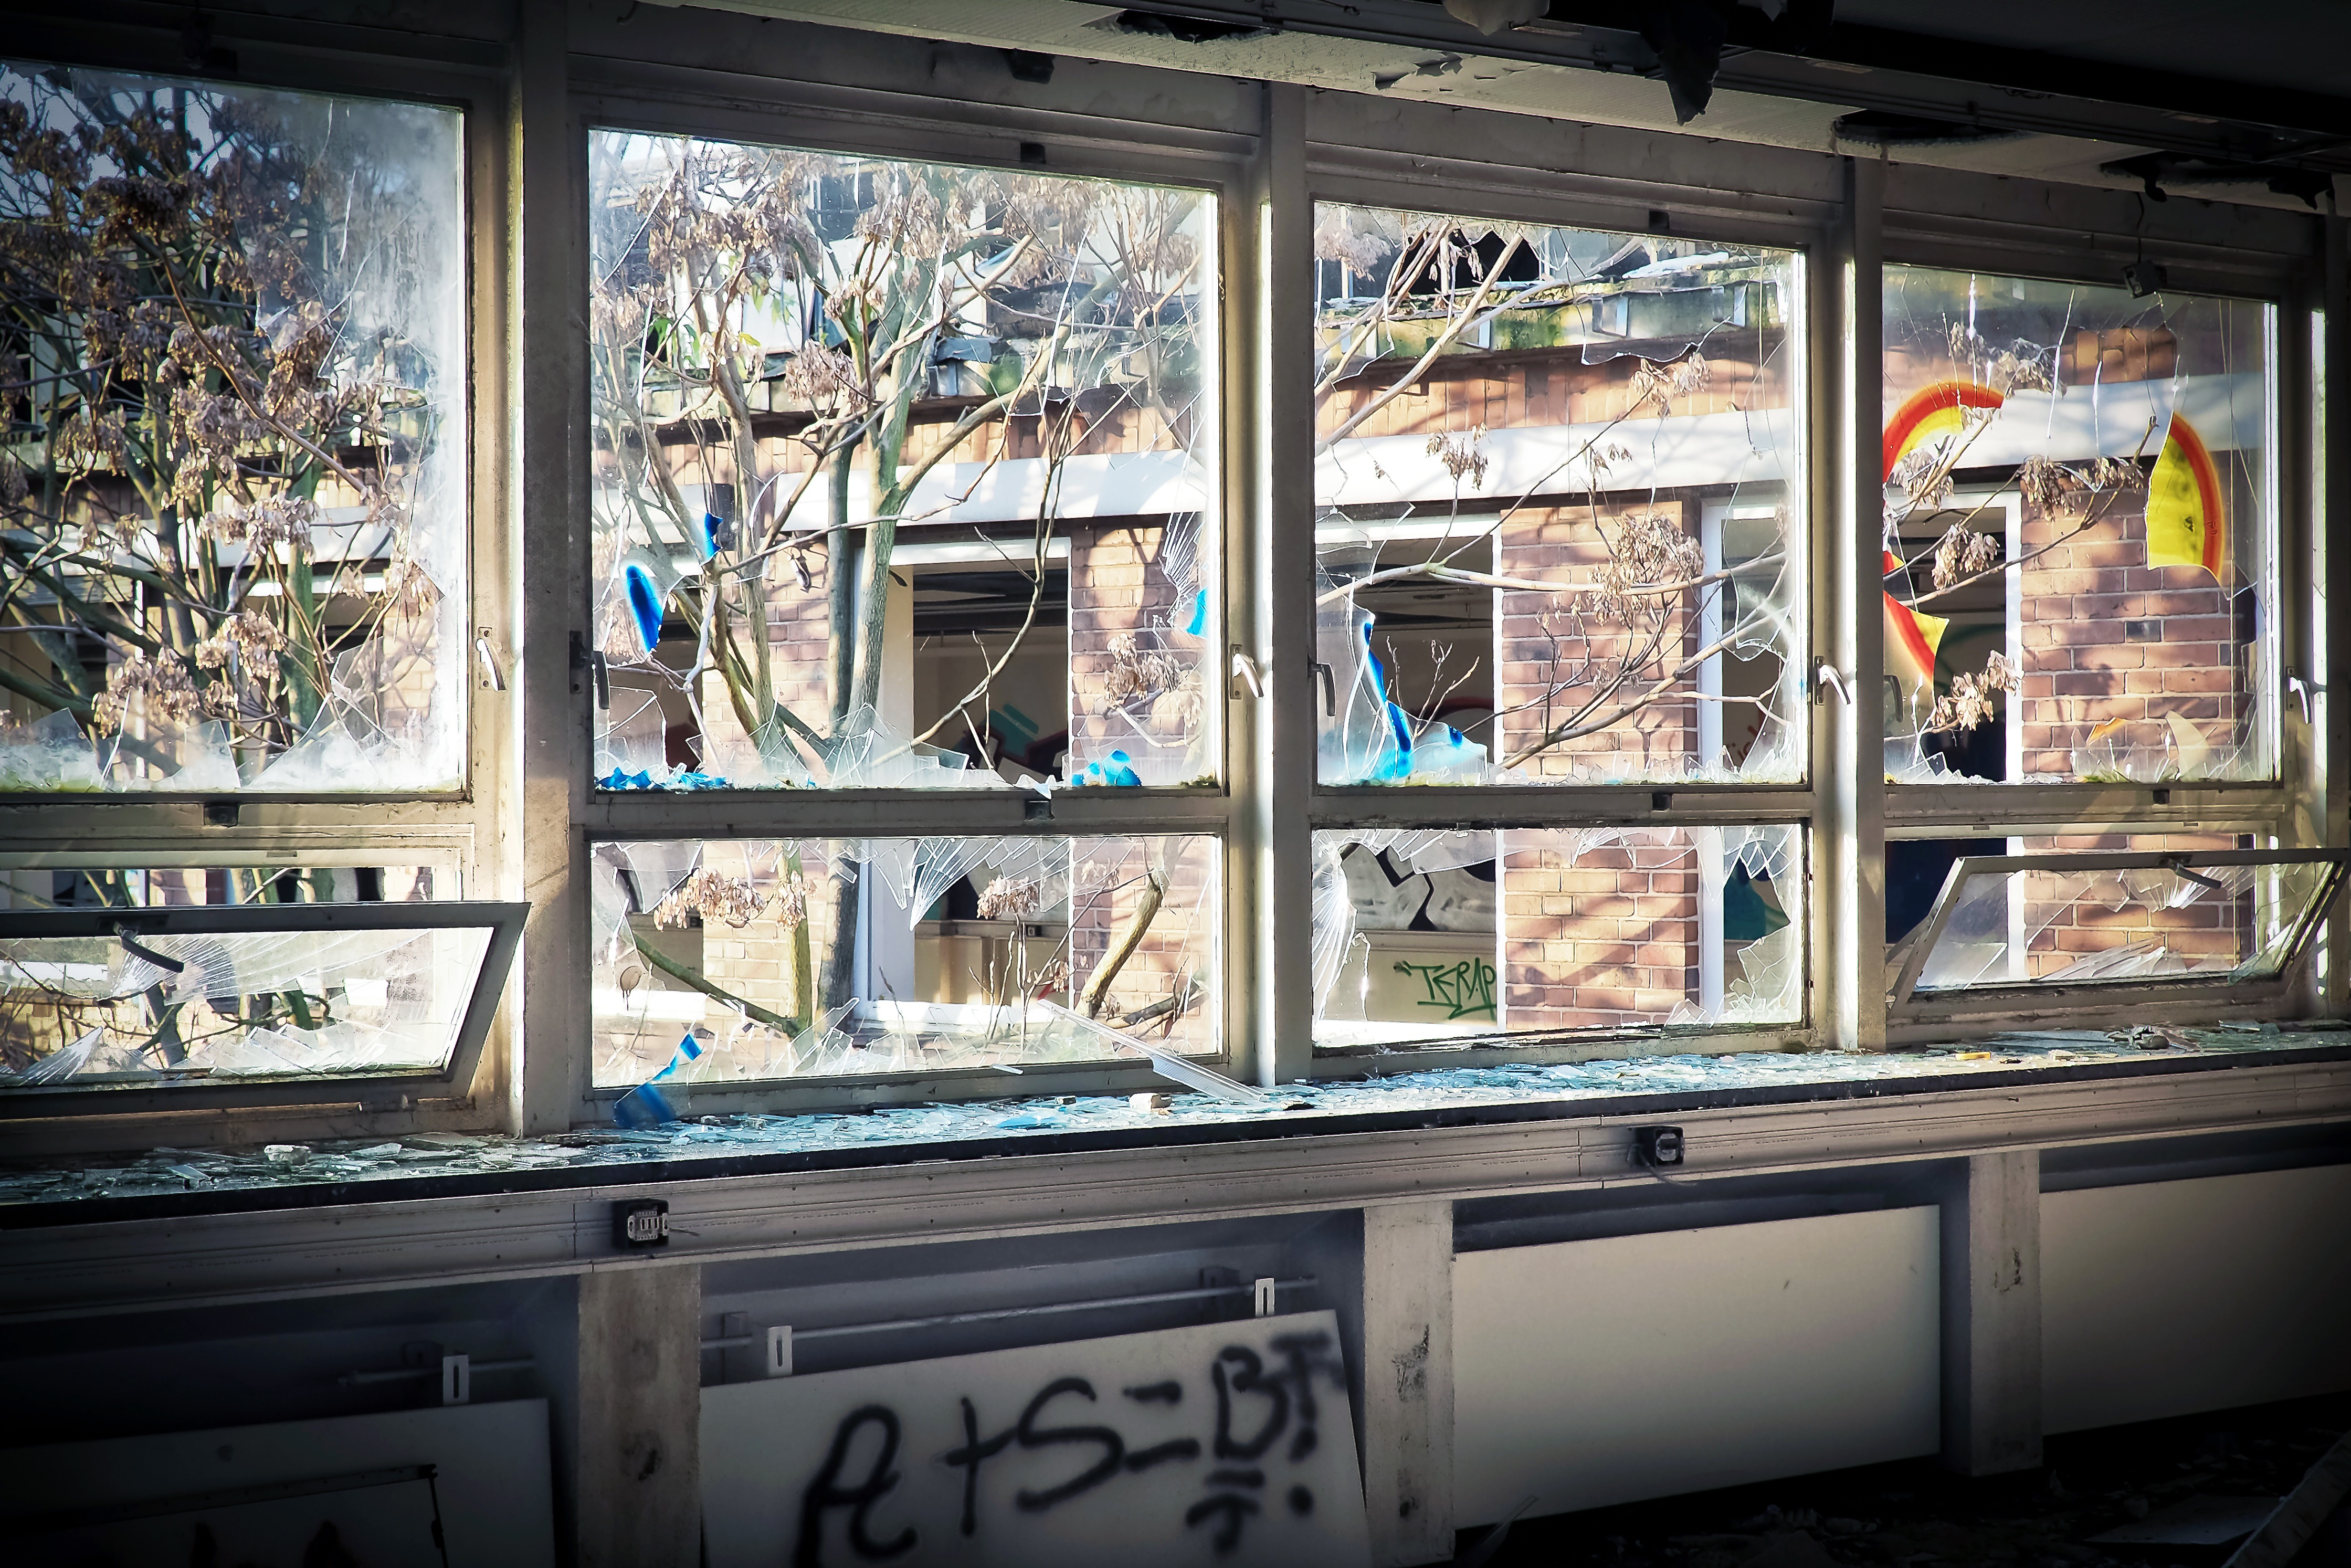
architecture, window, building, restaurant, old, atmosphere, dark, hall, broken, facade, factory, industry, decay, ruin, old building, destroyed, interior design, art, transience, design, dilapidated, stock, history, tourist attraction, destruction, mood, past, forget, transient, leave, industrial plant, lost places, pforphoto, break up, industrial building, factory building, lapsed, old factory, ailing, industrial hall, old factory hall, run down, display window